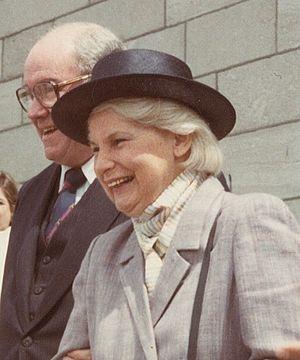
La liste des gouverneurs généraux du Canada depuis la Confédération en 1867 présente ceux qui ont occupé ce poste de 1867 à nos jours. Pour la liste des gouverneurs des différentes entités historiques qui composent aujourd'hui le Canada, voir la Liste des gouverneurs du Canada avant la Confédération.
Le commandant ou la commandante en chef des Forces armées canadiennes est le commandant suprême des Forces armées canadiennes. Constitutionnellement, le commandement en chef est investi au souverain canadien, présentement la reine Élisabeth II. En tant que représentante de la reine, la gouverneure générale du Canada, actuellement Julie Payette, fut autorisée à exercer les pouvoirs et les responsabilités appartenant au monarque. Conséquemment, la gouverneure générale se fit conférer le titre de « commandante en chef ». Par protocole vice-royal, le titre utilisé au Canada est « commandante en chef des Forces armées canadiennes » tandis que le titre utilisé dans un contexte international est « commandante en chef du Canada ».
Jeanne Mathilde Sauvé, née Benoît le 26 avril 1922, à Prud'homme, et morte le 26 janvier 1993, à Montréal, est une femme d'État et journaliste canadienne, qui a été la vingt-troisième gouverneure générale du Canada de 1984 à 1990, la première femme à occuper ce poste.